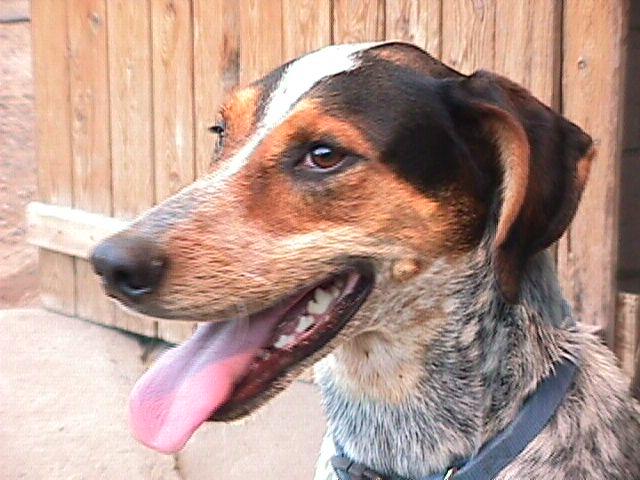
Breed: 217-n000050-bluetick